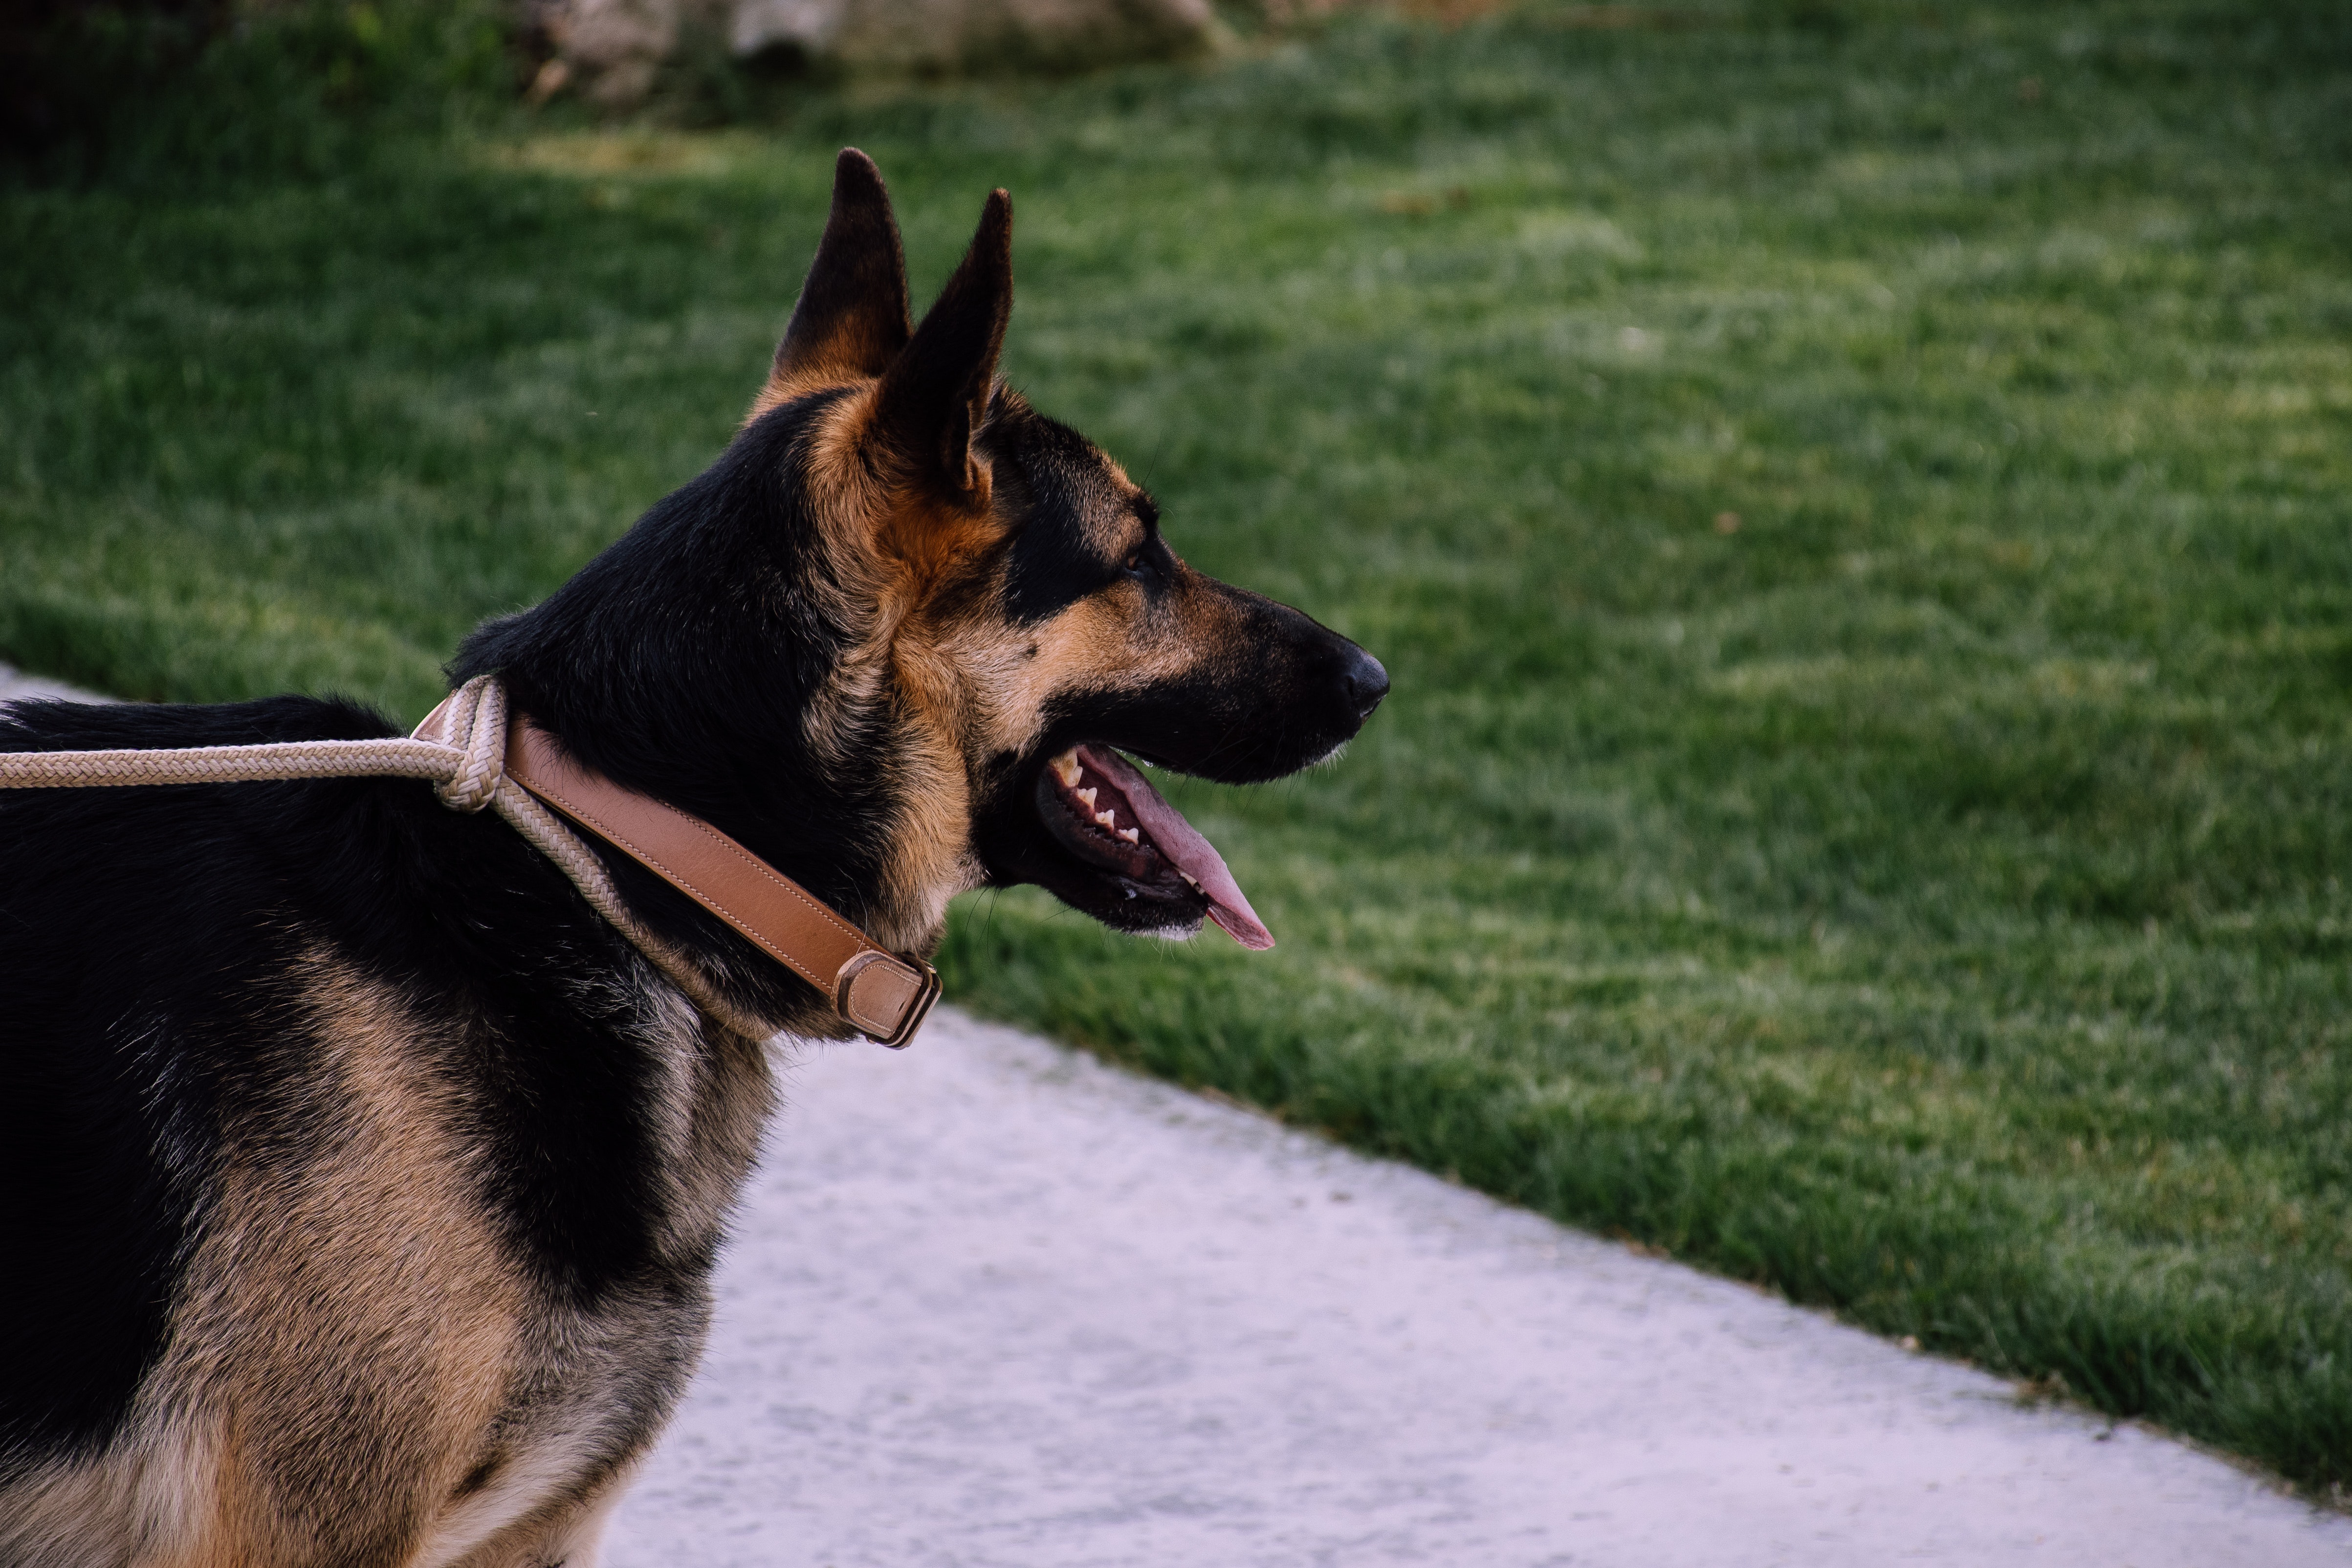
dog, mammal, vertebrate, dog breed, canidae, german shepherd dog, carnivore, east european shepherd, old german shepherd dog, snout, police dog, working dog, kunming wolfdog, king shepherd, shiloh shepherd dog, rare breed dog, australian kelpie